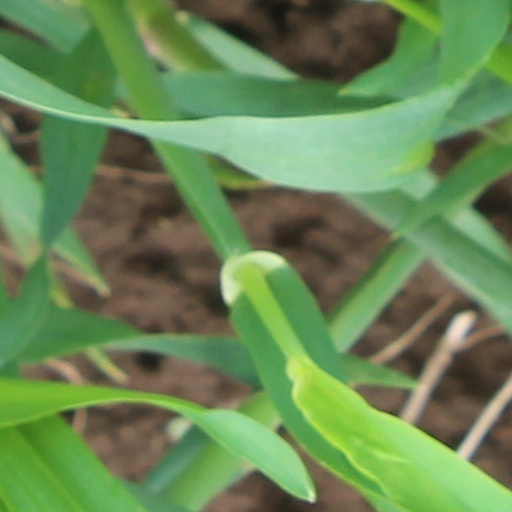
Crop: wheat